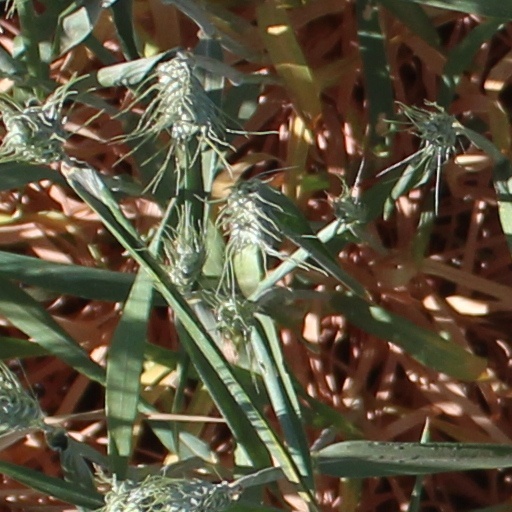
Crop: wheat